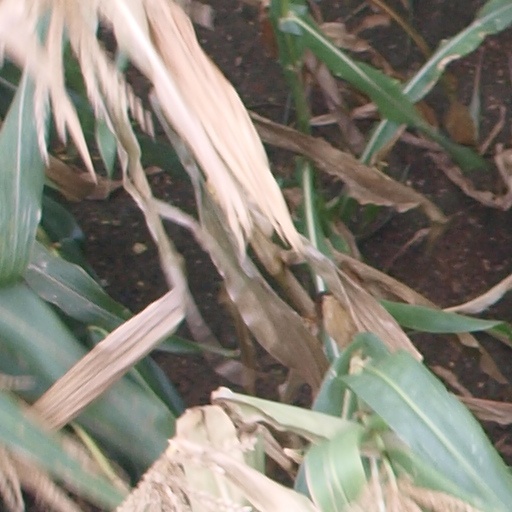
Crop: maize; corn